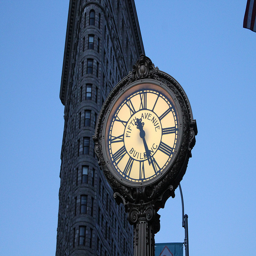
An old, ornate circular clock in an urban setting.
A lit clock in front of a dark colored building.
A grand clocks sits in front of a majestic historical building.
a close up of an analog clock on a pole with a building in the background
A large roman numeral clock in front of the Fifth Avenue Building.